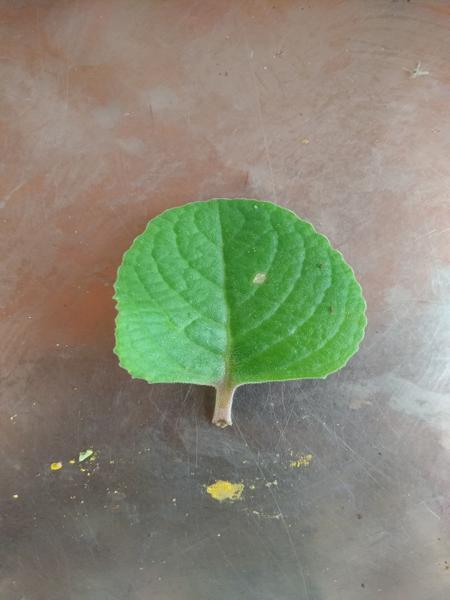
Plant: Doddpathre